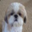
Label: dog